Richard D'Oyly Carte

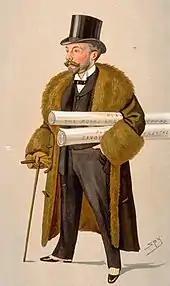
"Spy" cartoon in "Vanity Fair"

Rupert D'Oyly Carte refreshed the opera company's productions and added London seasons, beginning in 1919, as well as provincial and foreign tours. In 1948 Rupert died, leaving a strong company to his daughter Bridget D'Oyly Carte. However, the rising costs of mounting professional light opera without any government support eventually became too much for the company. Bridget was forced to close the company in 1982. Nevertheless, the Gilbert and Sullivan operas continue to be produced frequently today throughout the English-speaking world and beyond, and Carte's vision of wholesome light operas that celebrate Great Britain endures.